Stephen Lekapenos

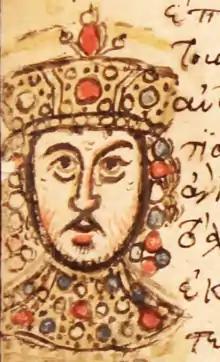
15th-century portrait of Stephen, from the "Mutinensis gr. 122" manuscript

Stephen Lekapenos or Lecapenus (died 18 April 963) was the second son of the Byzantine emperor Romanos I Lekapenos (r. 920–944), and co-emperor from 924 to 945. With his younger brother Constantine, he deposed Romanos I in December 944, but they were overthrown and exiled a few weeks later by their brother in law, the legitimate emperor Constantine VII (r. 913–959). Stephen lived out his life in exile on the island of Lesbos, where he died on Easter 963.